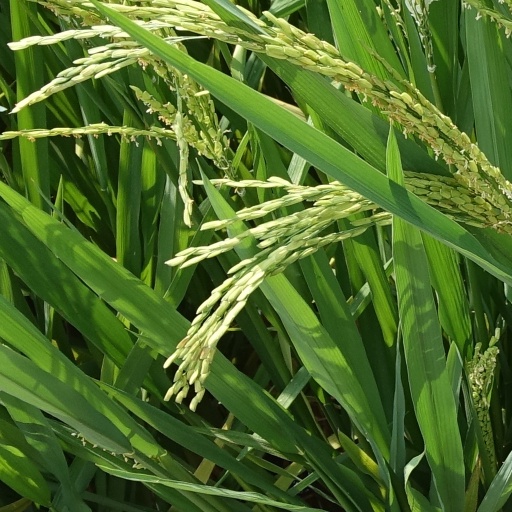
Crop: rice